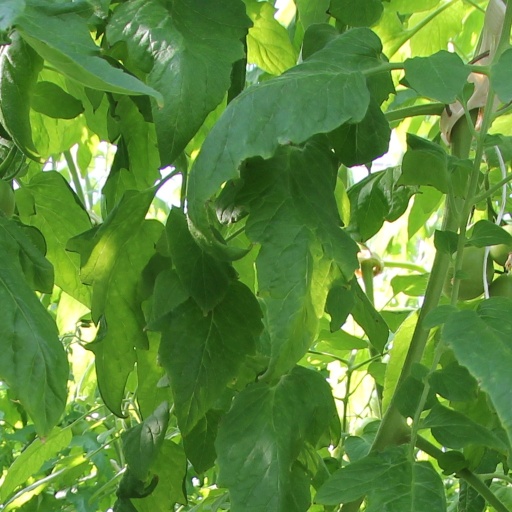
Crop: tomato